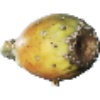
Label: Cactus fruit 1